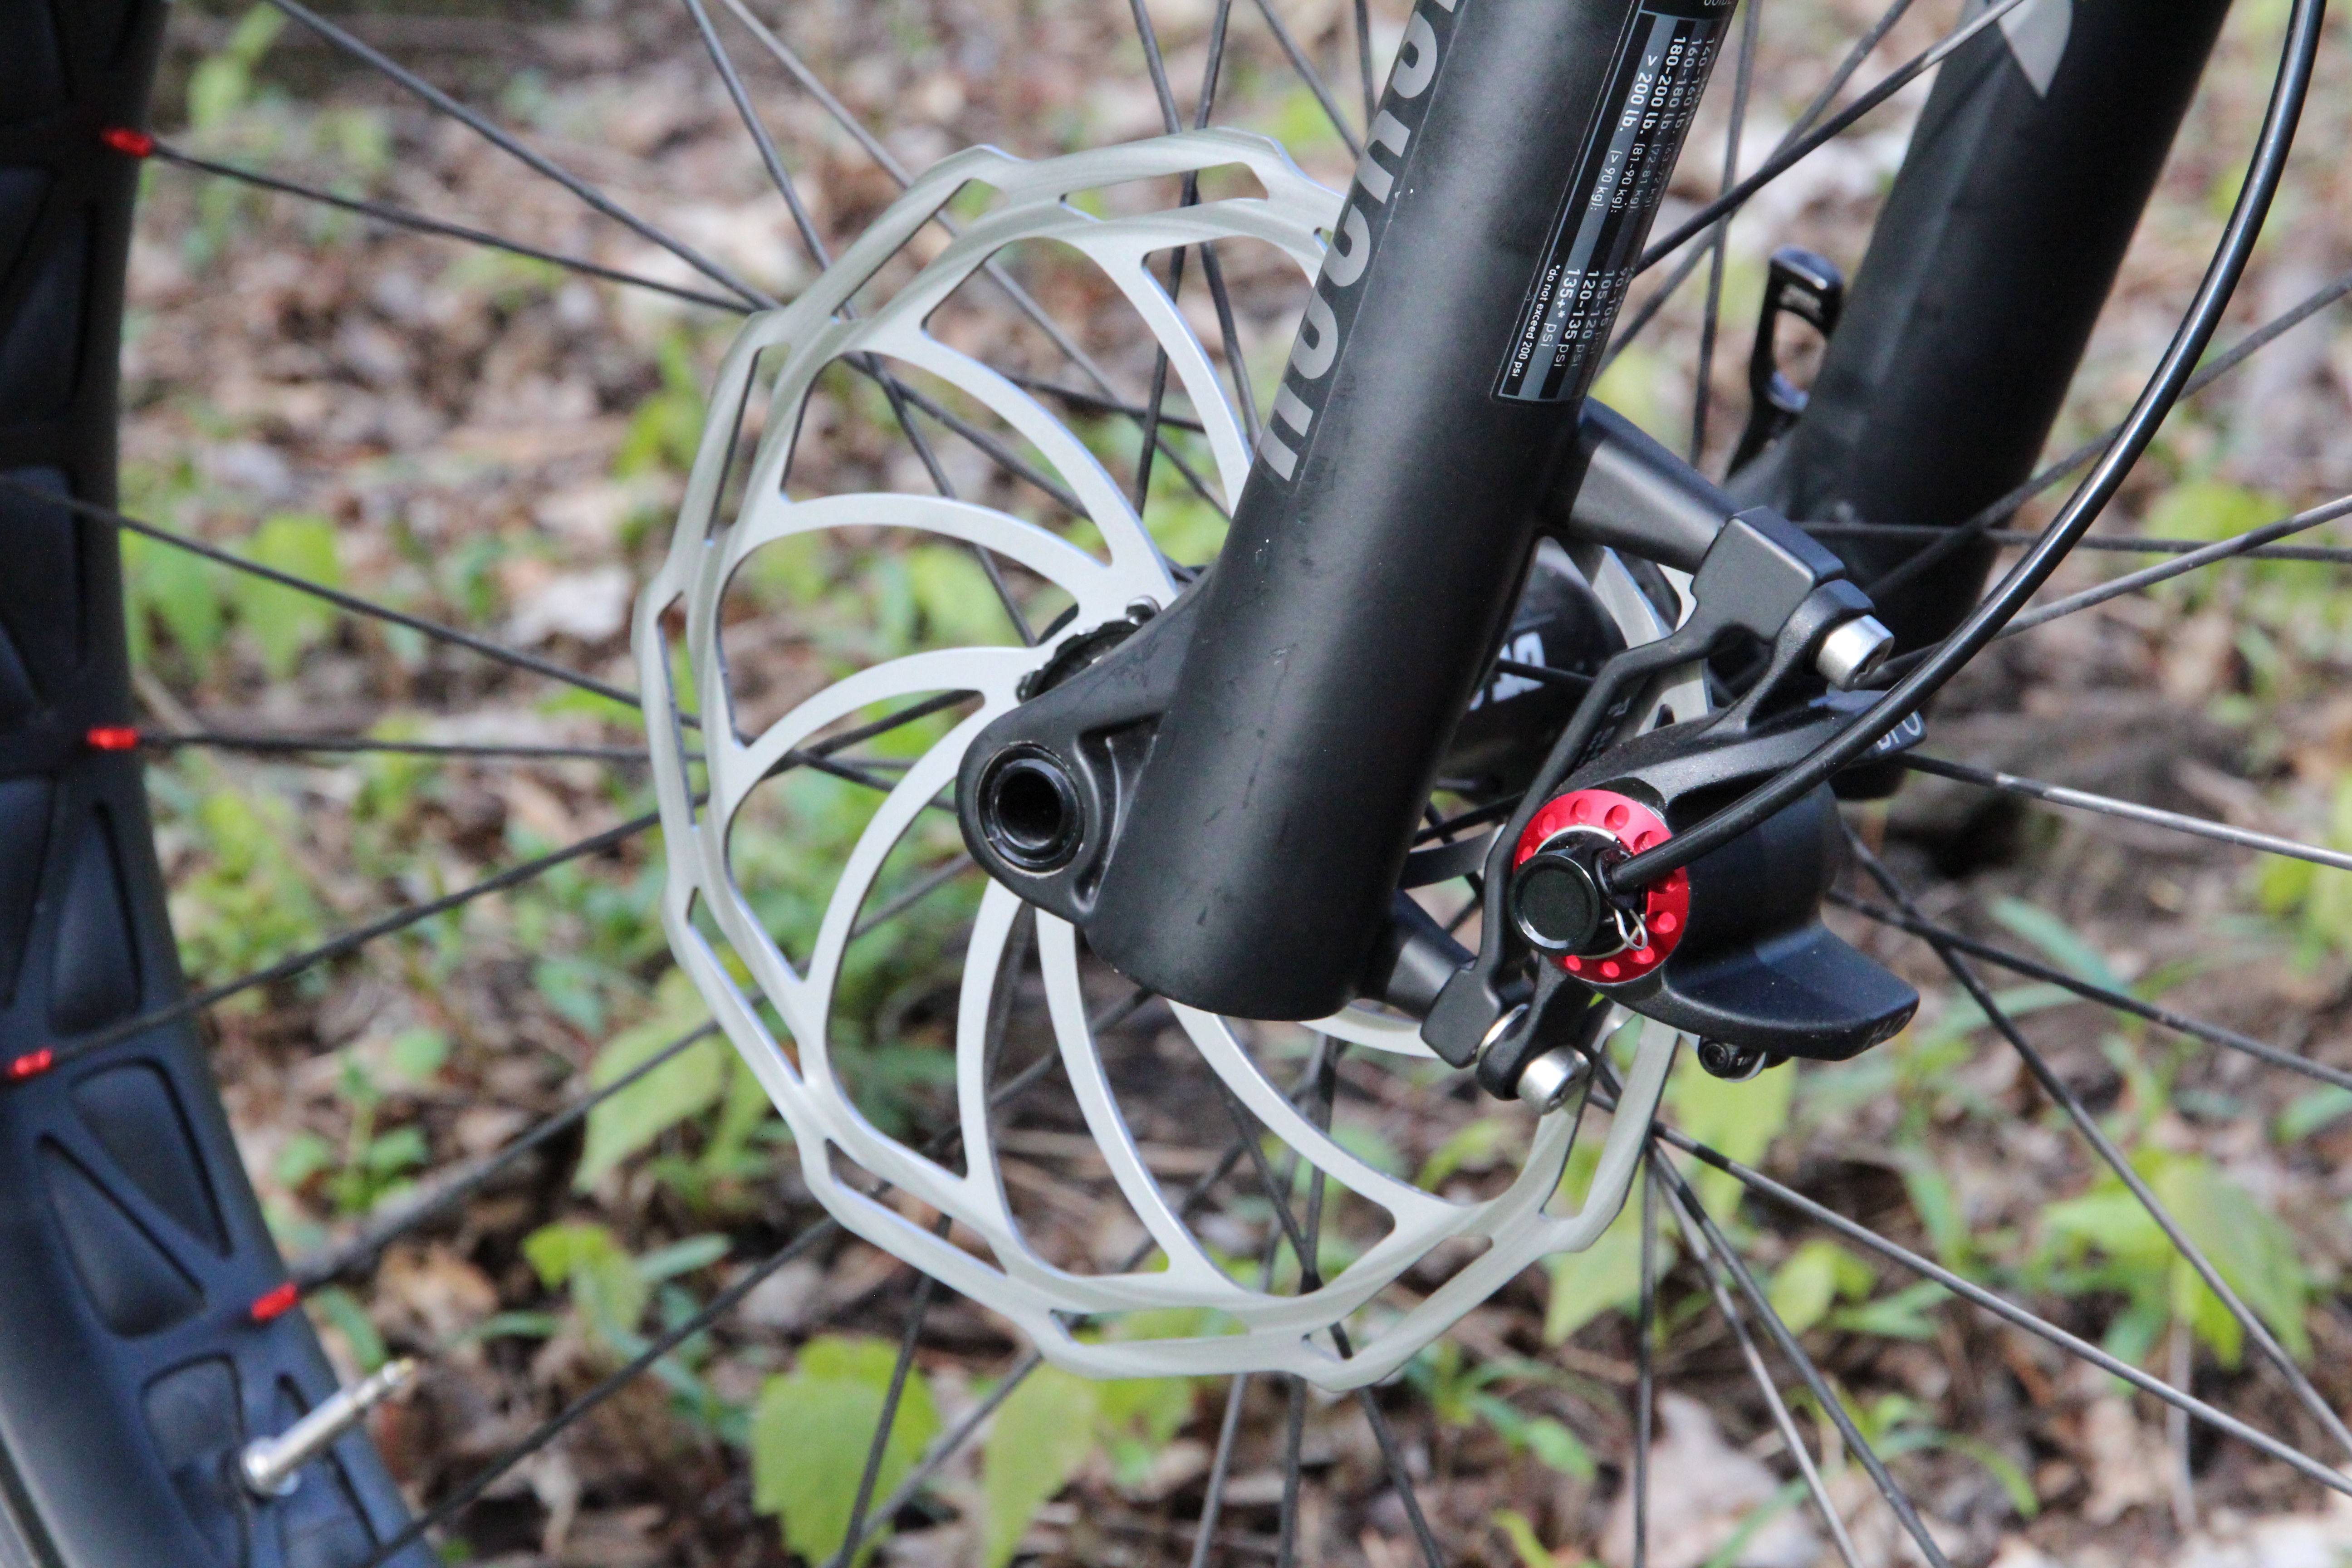
sport, wheel, bicycle, bike, vehicle, sports equipment, mountain bike, cycling, freeride, mountain biking, mtb, bicycle frame, land vehicle, bicycle tires, cyclo cross bicycle, downhill mountain biking, road bicycle, fatbike, disc brakes, brake discs, fatbikes, mtb tyre